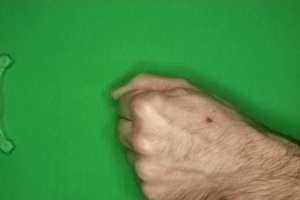
Label: rock